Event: Nepal Earthquake
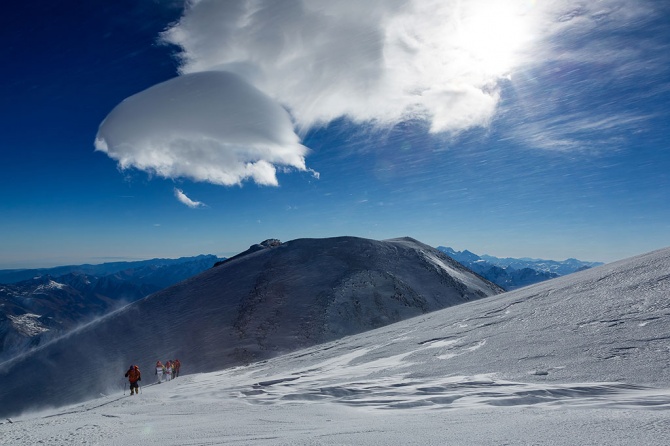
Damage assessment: no_damage